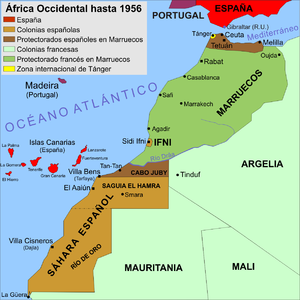
Territoires, colonies et protectorats en Afrique de l'Ouest jusqu'en 1956.